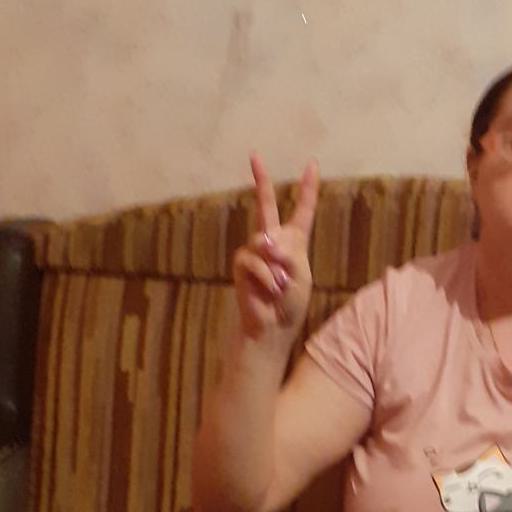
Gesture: peace